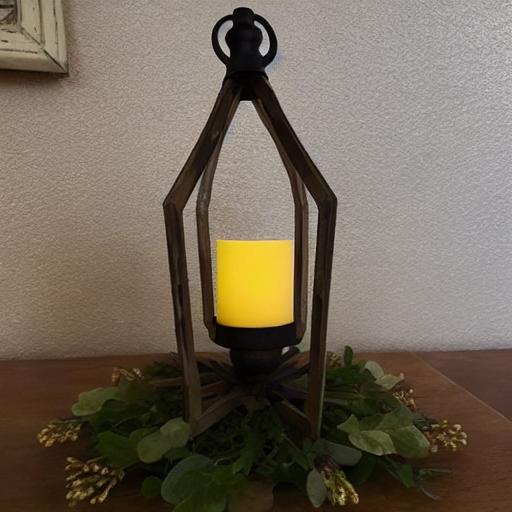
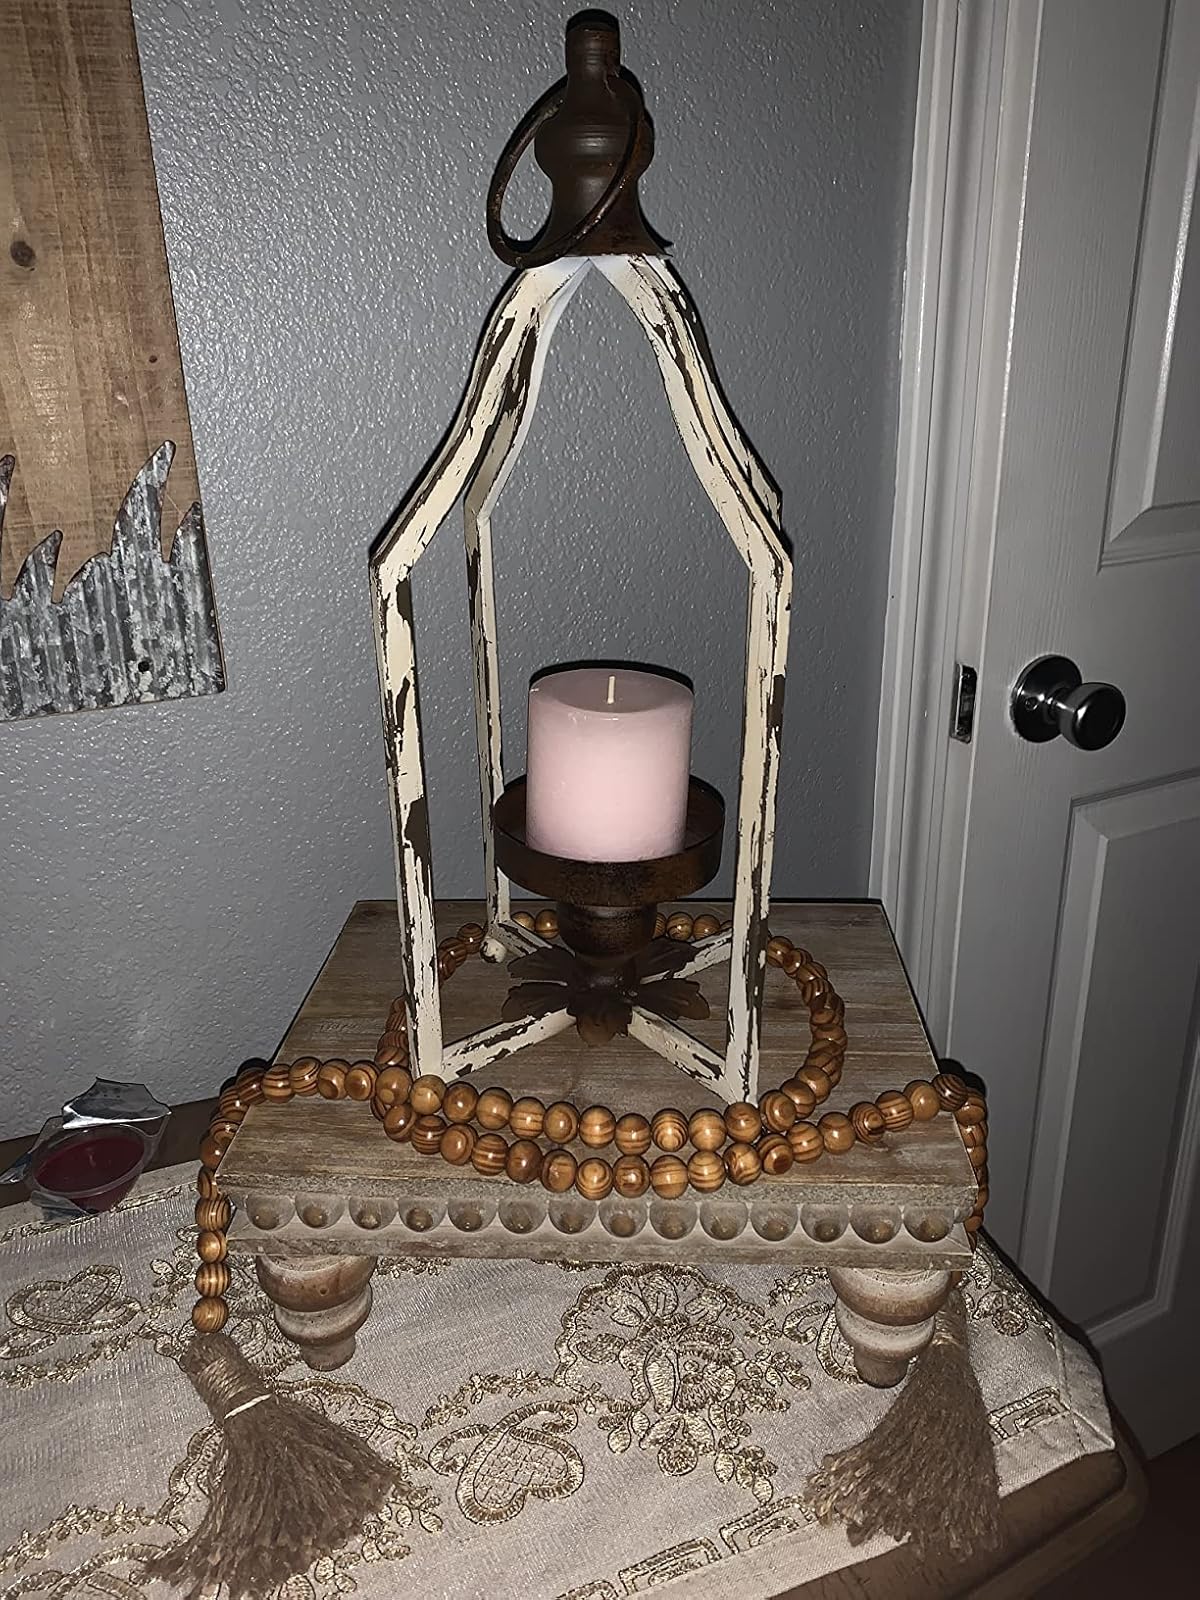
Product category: lantern
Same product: no